Alan Kabanshi

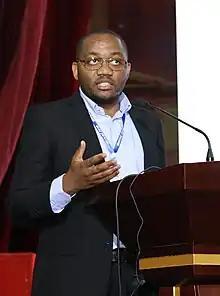
Alan Kabanshi in 2019

Alan Kabanshi is an engineer, researcher and associate professor of energy systems at the University of Gävle, Sweden. His work focuses on resource efficient systems in built environments, specializing in energy systems, sustainable building systems, Heating Ventilation and Air Conditioning (HVAC), and cognitive psychology of climate change. He also served as a co-director for the research programme Urban Transition under the profile Urban Sustainability.